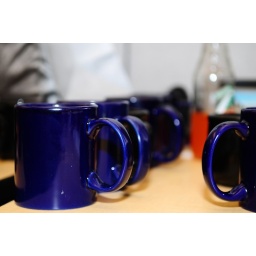
my desk ALWAYS has left over coffee mugs from the Astra coffee machine